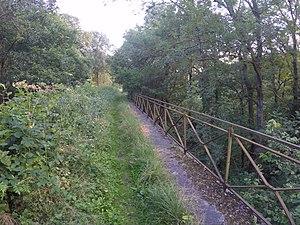
Ancien pont ferroviaire dit des ""Sept Ponts"" à Yves-Gomezée, il accueillait la ligne 132 de la SNCB avant que le tracé ne soit modifié"
La courte ligne 135 Walcourt - Morialmé, fut établie en deux étapes : la Compagnie de l'Entre Sambre et Meuse à d'abord relié Morialmé à Walcourt. Ensuite, la compagnie de l'Est a réalisé une section de la ligne 138 désormais considérée comme une portion de la ligne 135.